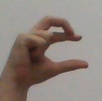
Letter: thal